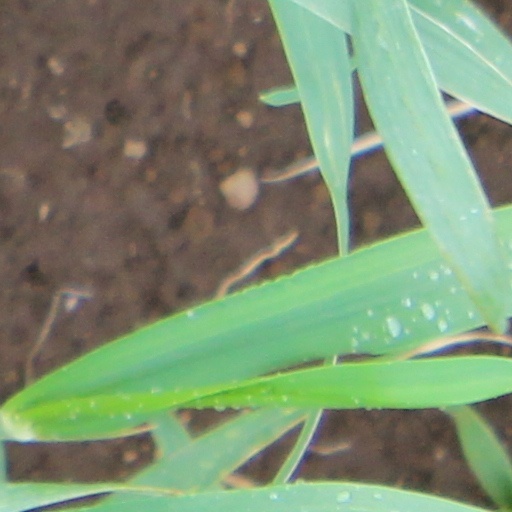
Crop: wheat